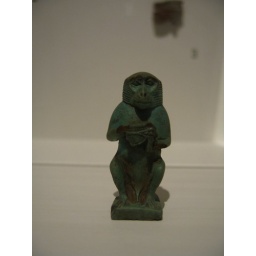
monkey god in museum glass